Hearts of the Dulcimer

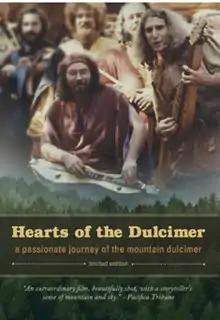
DVD front cover

Hearts of the Dulcimer is a 2013 independent documentary film focusing on the Appalachian dulcimer, and particularly its role in the 1960s California counterculture, through interviews with builders and players of this musical instrument. The film was written and directed by Patricia Delich and Wayne Jiang.